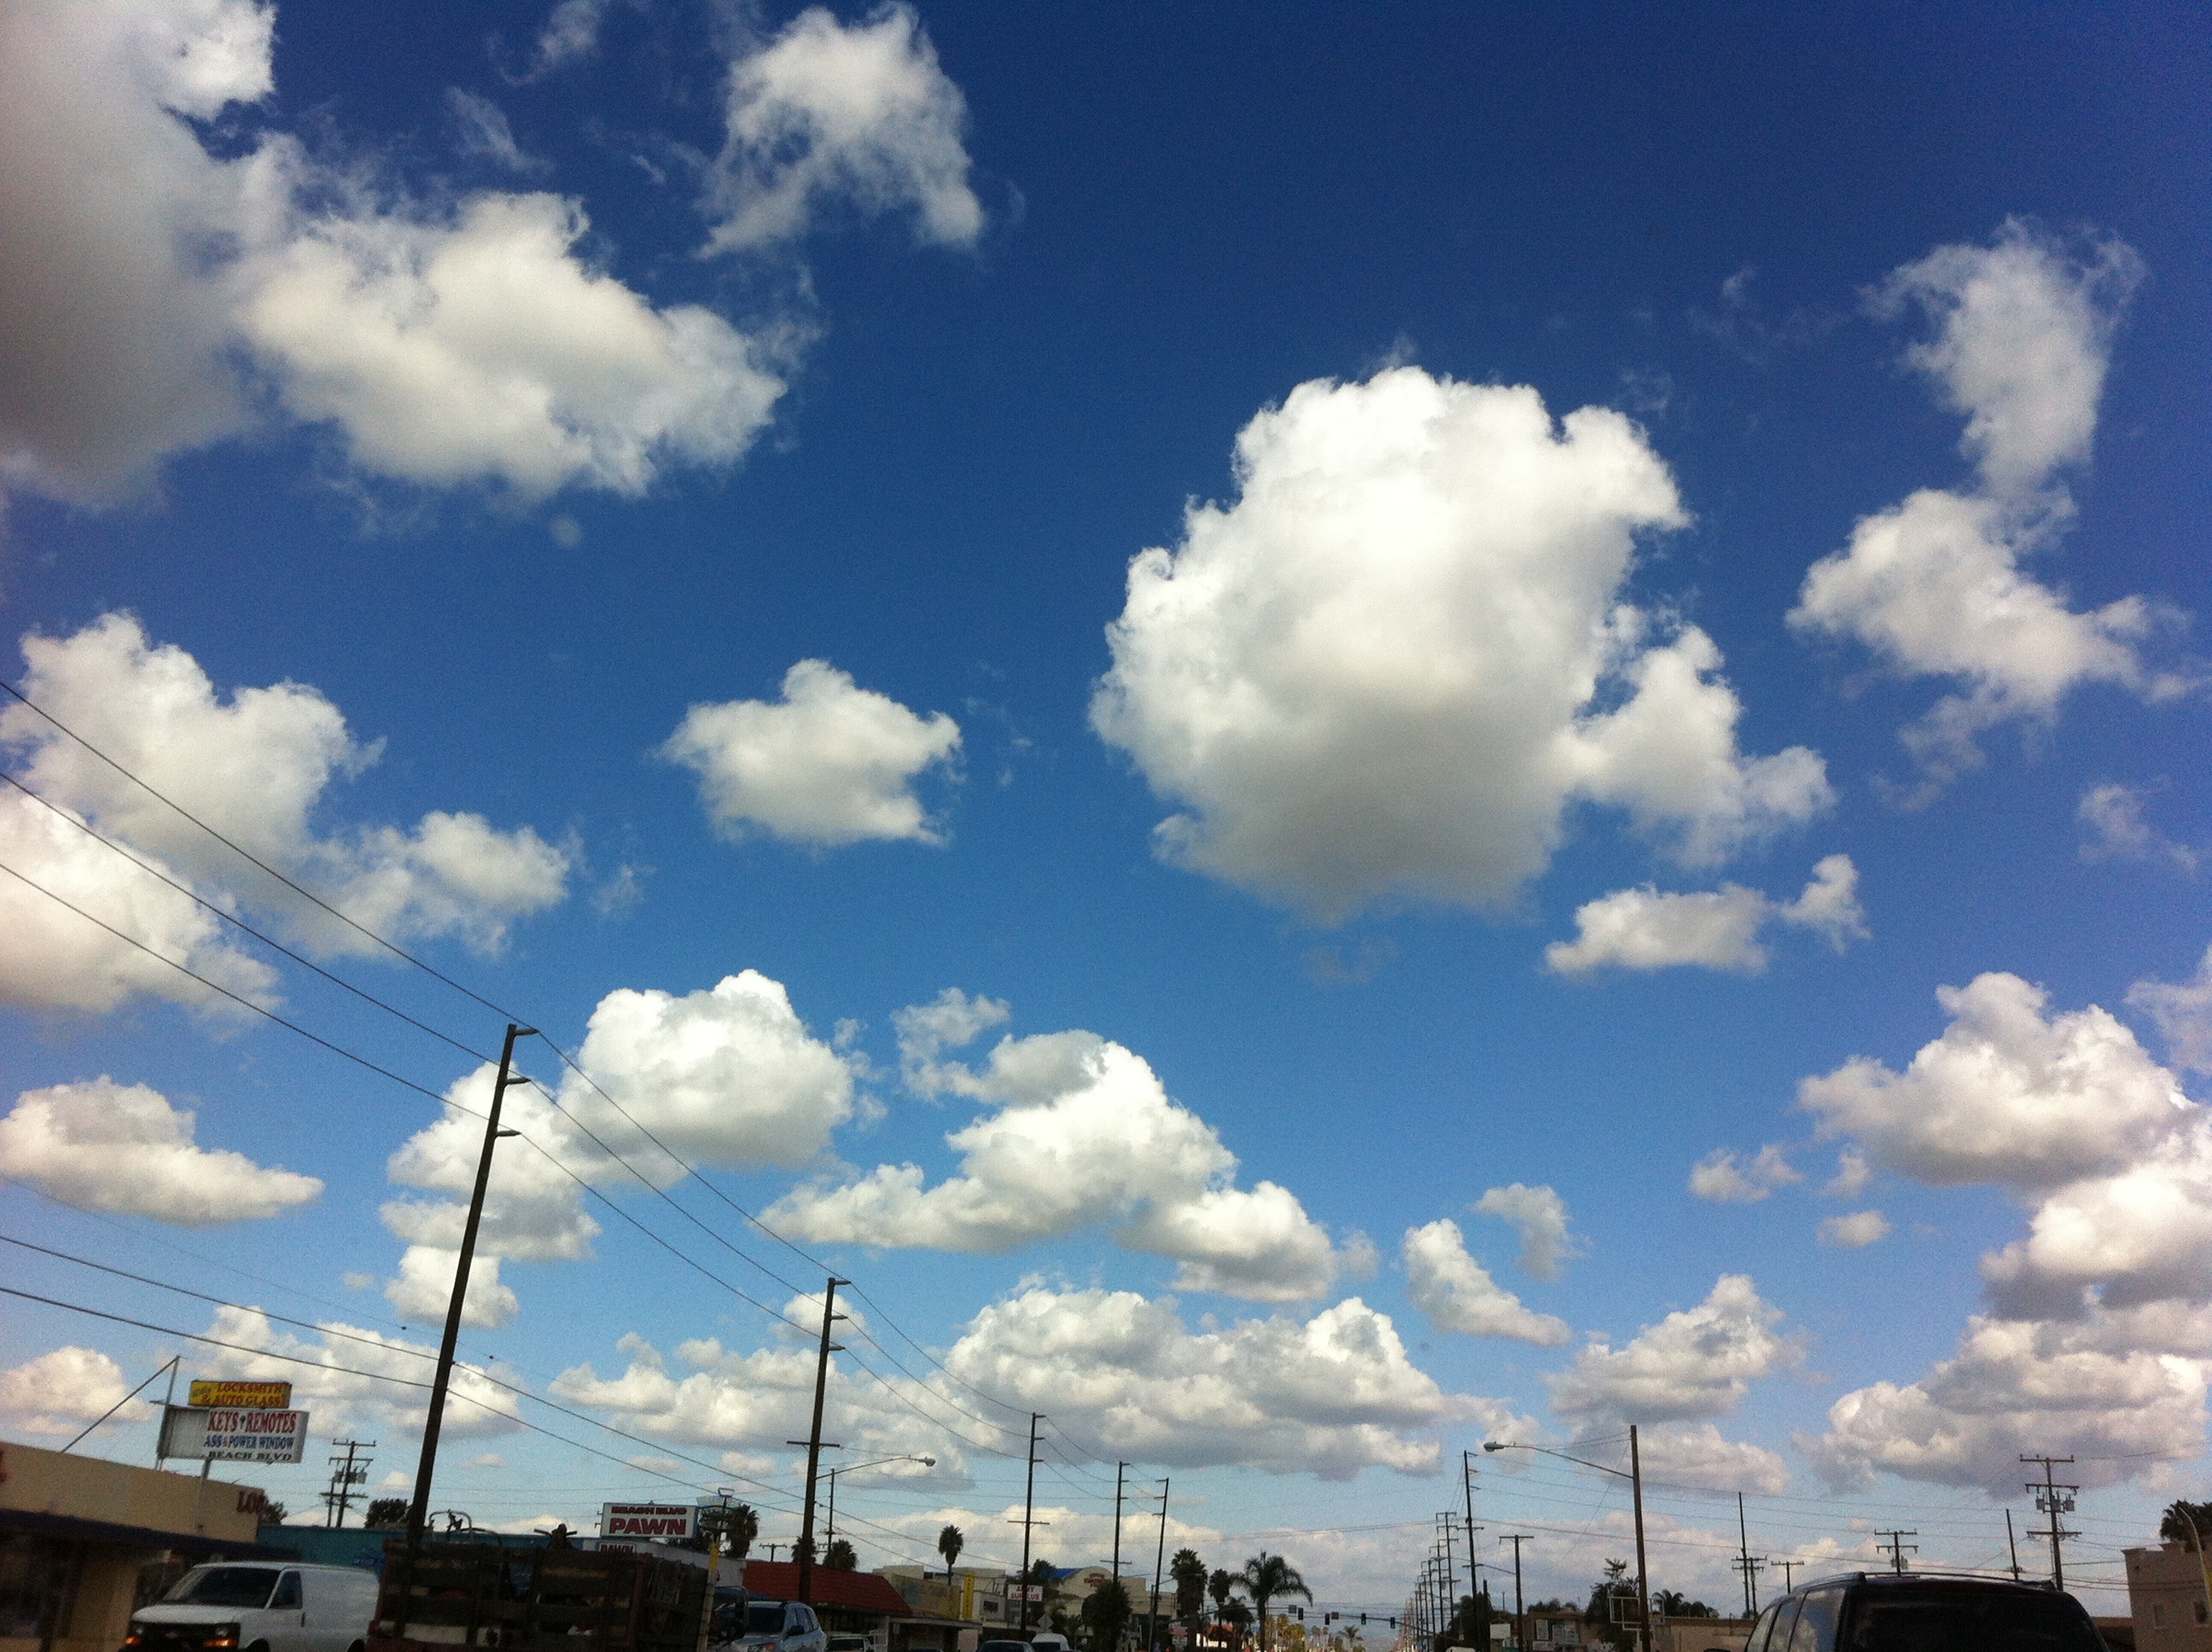
horizon, cloud, sky, sunlight, daytime, cumulus, blue, clouds, bright, orange county, meteorological phenomenon, atmosphere of earth